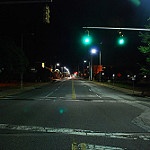
Label: street